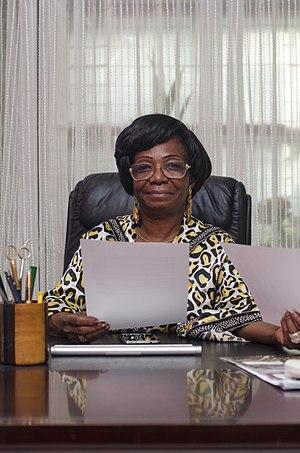
Yvette Ngwevilo Rekangalt née le est une femme d'affaires, avocate administrateur de droit et activiste gabonaise. Elle travaille pendant 25 ans comme juriste dans l'industrie pétrolière et gazière avant de créer sa propre entreprise. Elle a représenté l'Afrique centrale auprès du Conseil économique, social et culturel de l'Union africaine pendant trois mandats et a également assuré la fonction de présidente du Comité des infrastructures et de l'énergie au Gabon.